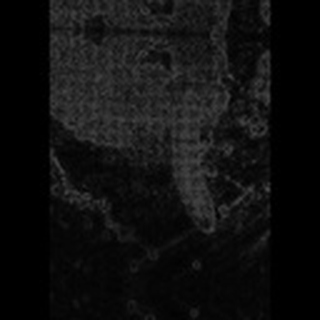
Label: cotton_army_worm